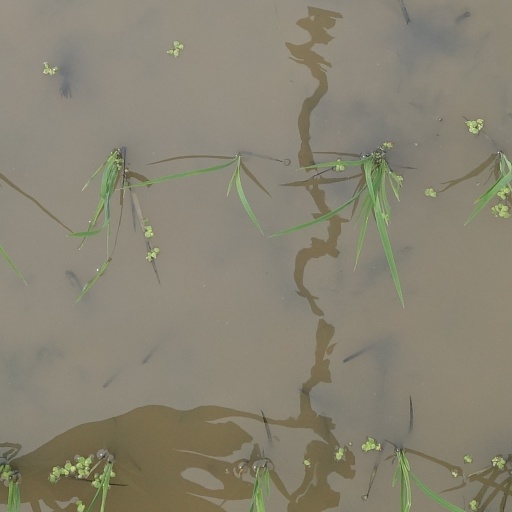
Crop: rice